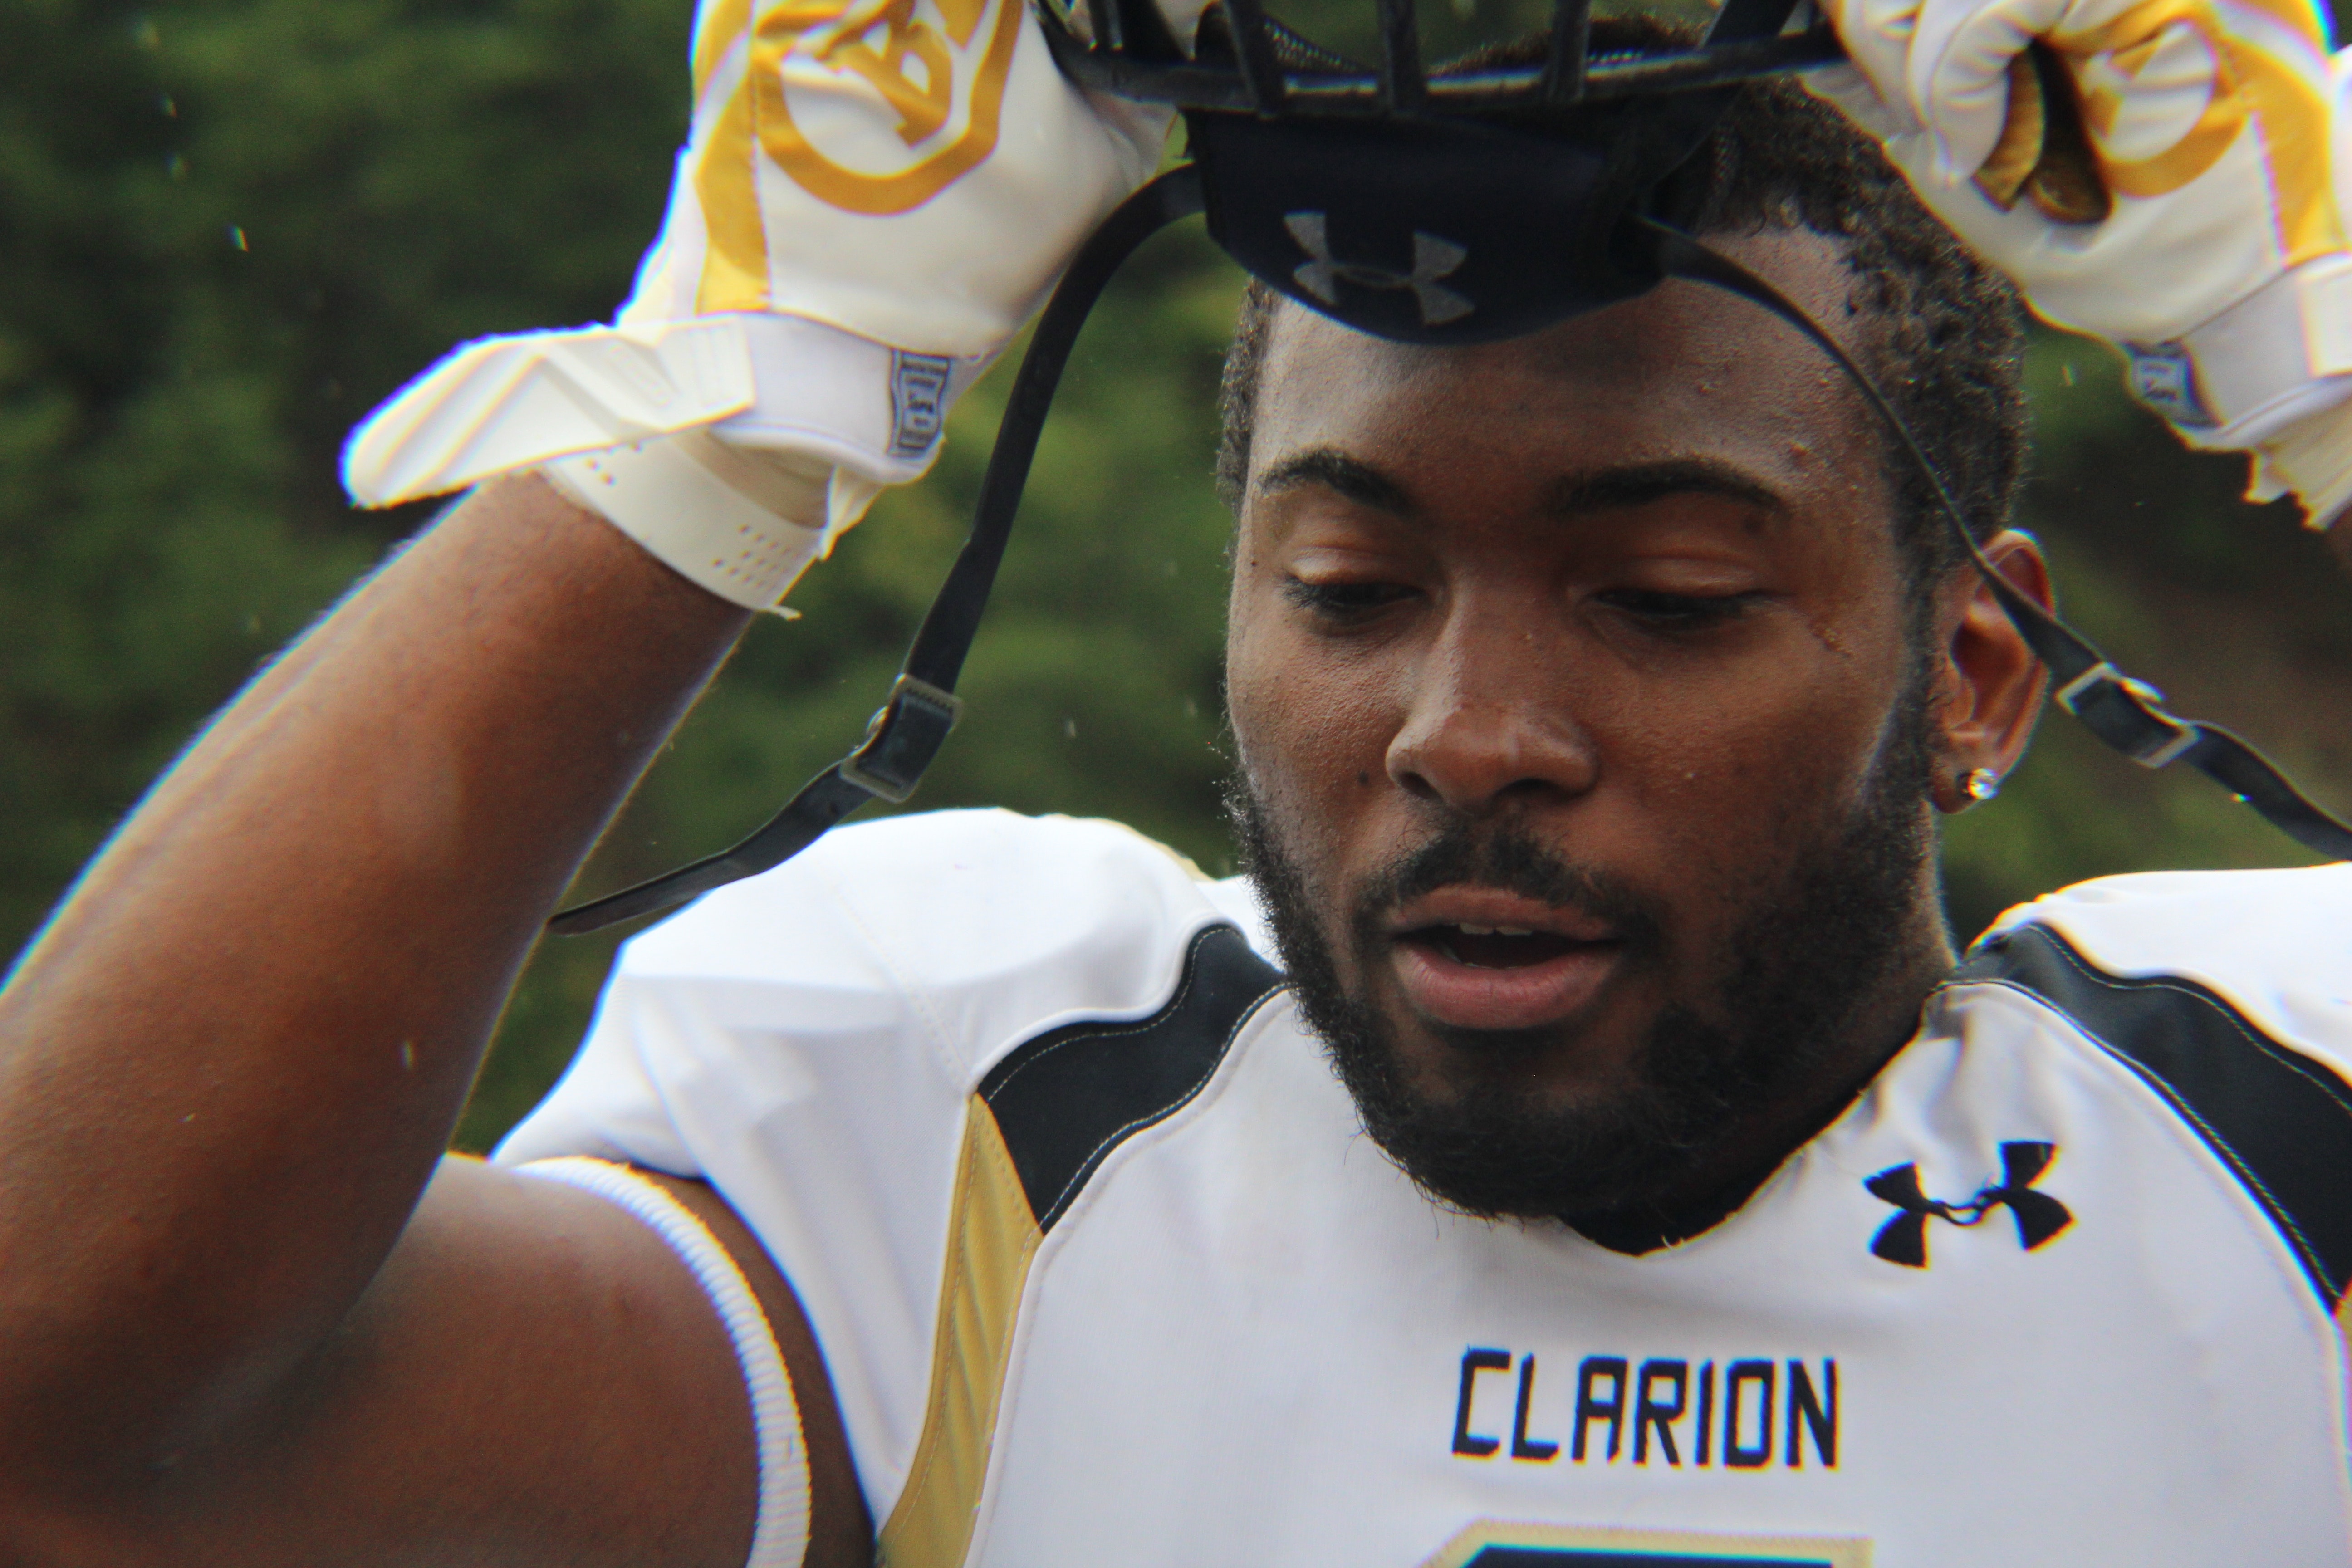
forehead, player, cool, sports gear, headgear